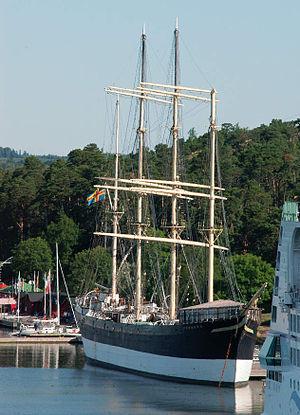
Le Musée maritime d'Åland est un musée ouvert en 1954 situé à Mariehamn dans les îles Åland en Finlande. Il est situé dans la partie ouest de la ville, à Hamngatan, à environ 1 km à l’autre bout de Storagatan. C’est le plus important musée des îles, avec le Musée d'Åland, et un monument de l’histoire d’Aland en tant que détenteur de la plus grande flotte de voiliers en bois du monde. La plus importante exposition est une barque à quatre mâts appelée Pommern, construite à Glasgow en 1903 et ancrée derrière le musée. Le bâtiment du musée est construit comme la proue d’un navire qui coupe le sol. Il a été appelé le « musée kitsch de la pêche et du commerce maritime ».
Les Flying P-Liners furent les grands voiliers de la compagnie maritime allemande Ferdinand Laeisz de Hambourg.